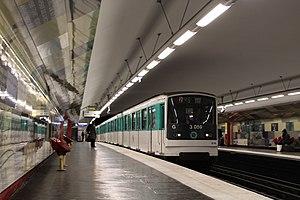
Rame MF 67 n°13059 sur la ligne 12 du métro de Paris à la station Assemblée nationale.